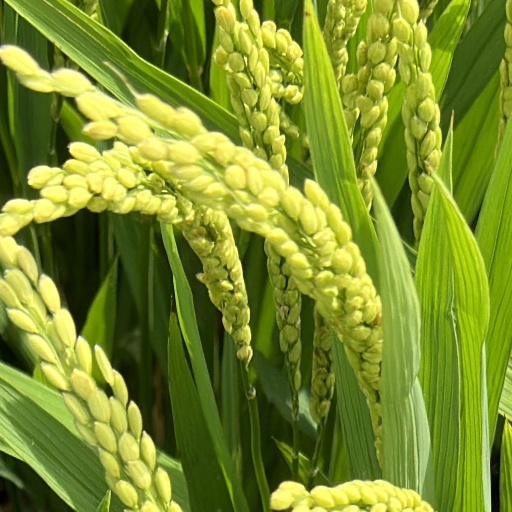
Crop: rice